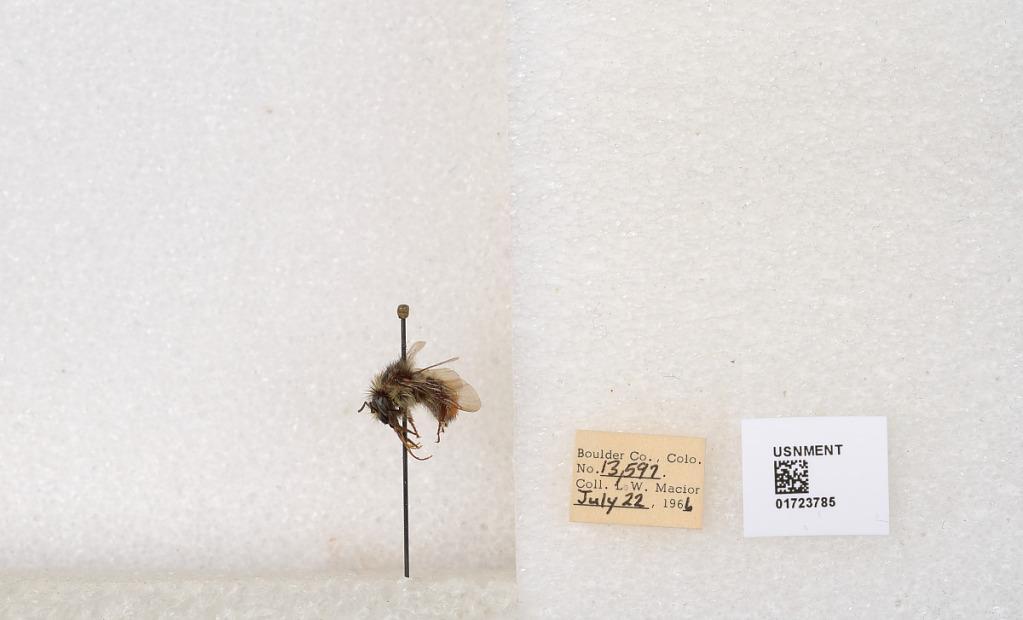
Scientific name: Bombus flavifrons Cresson
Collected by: L. Macior
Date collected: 1966-7-22
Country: United States
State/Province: Colorado
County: Boulder
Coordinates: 40.0925, -105.358